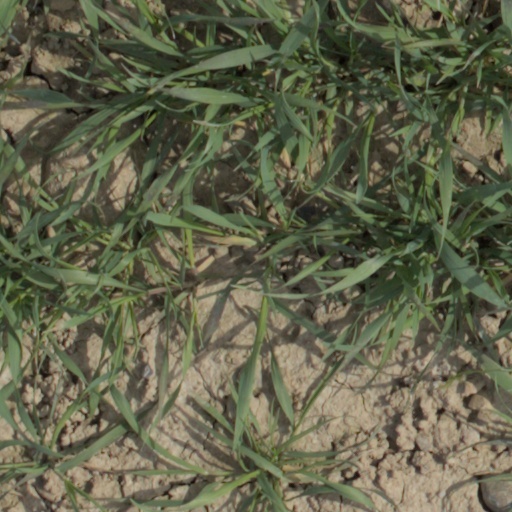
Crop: wheat